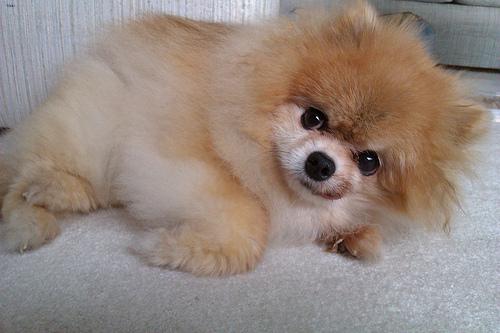
Breed: pomeranian